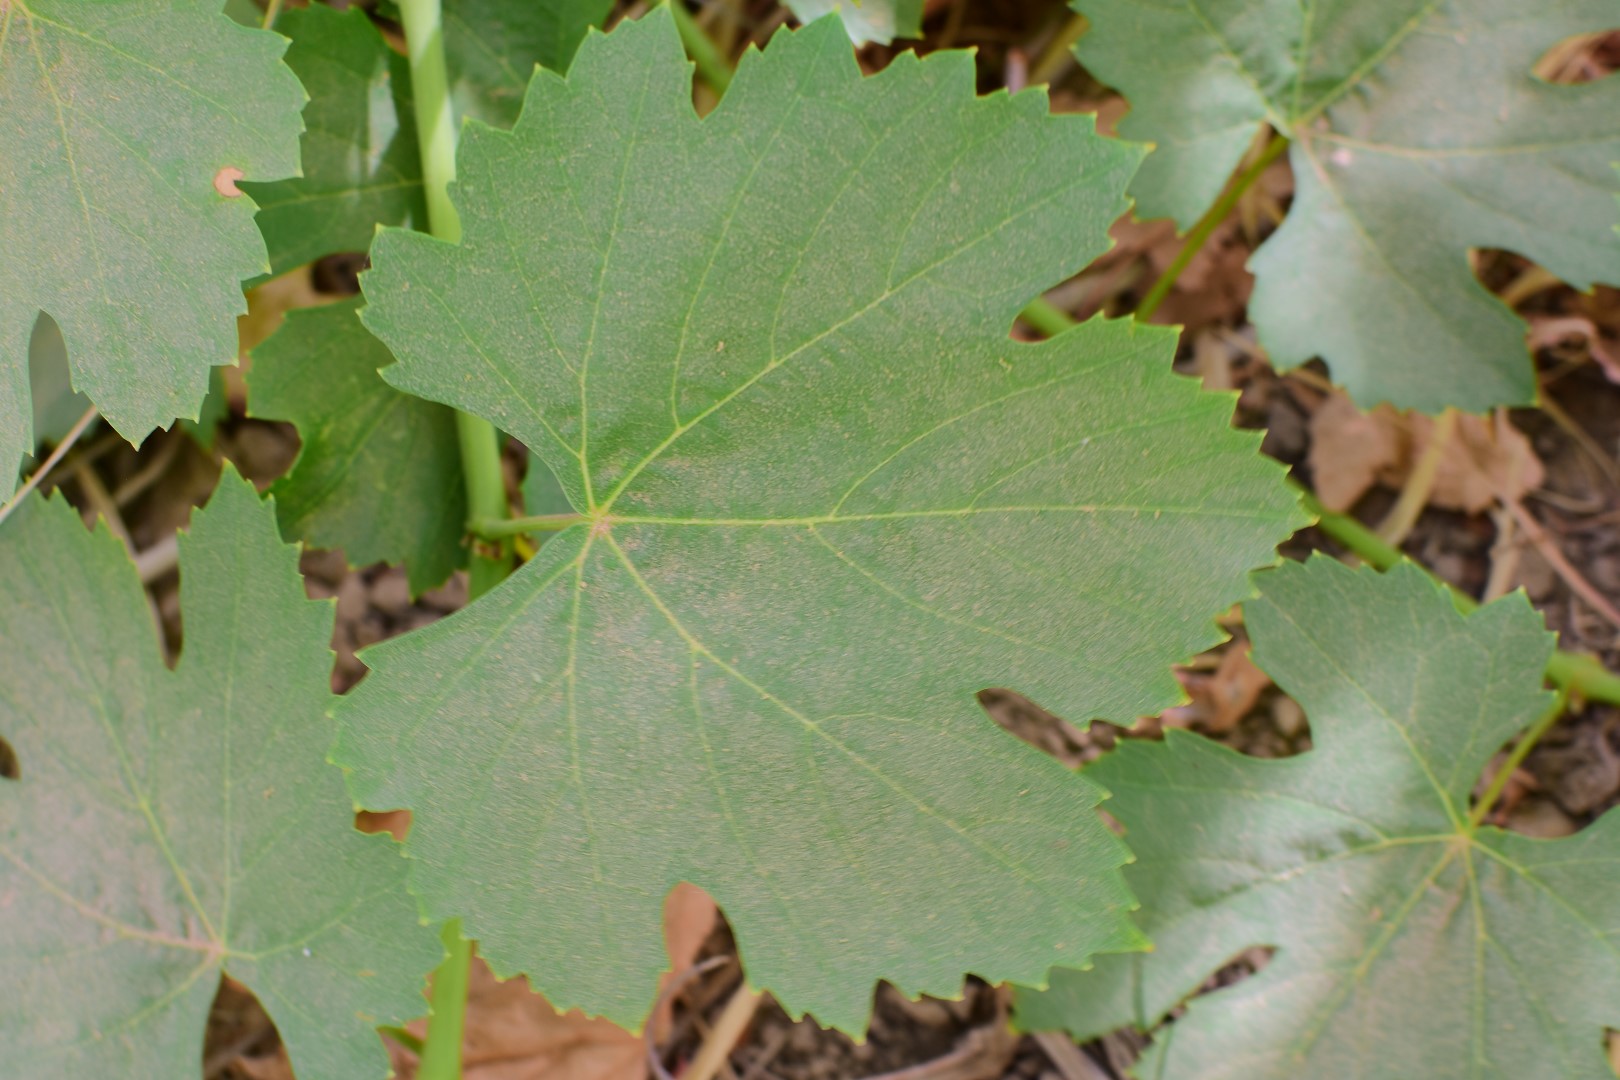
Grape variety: Thompson Seedless